The Rebel Flesh

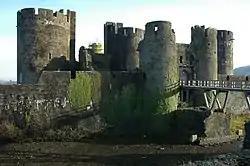
Caerphilly Castle, which was used as the filming location for the monastery featured in the episode.

The read-through for "The Rebel Flesh" and "The Almost People" took place on 12 November 2010. It was then filmed around late November and early December. The cold temperatures at the time were a challenge and caused discomfort. The crew were concerned that the cast, particularly the three lead actors, would fall ill as their costumes were not designed for such weather conditions. Even so, the cast remained healthy. Scenes outside and inside the monastery were filmed at Caerphilly Castle, previously used in "Doctor Who" in "The End of Time" and "The Vampires of Venice".